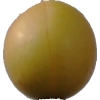
Label: cherry_wax